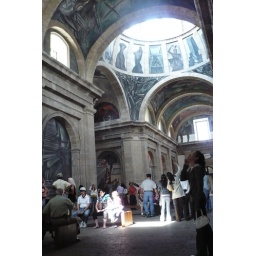
Every paintable wall and ceiling surface in this building is covered.